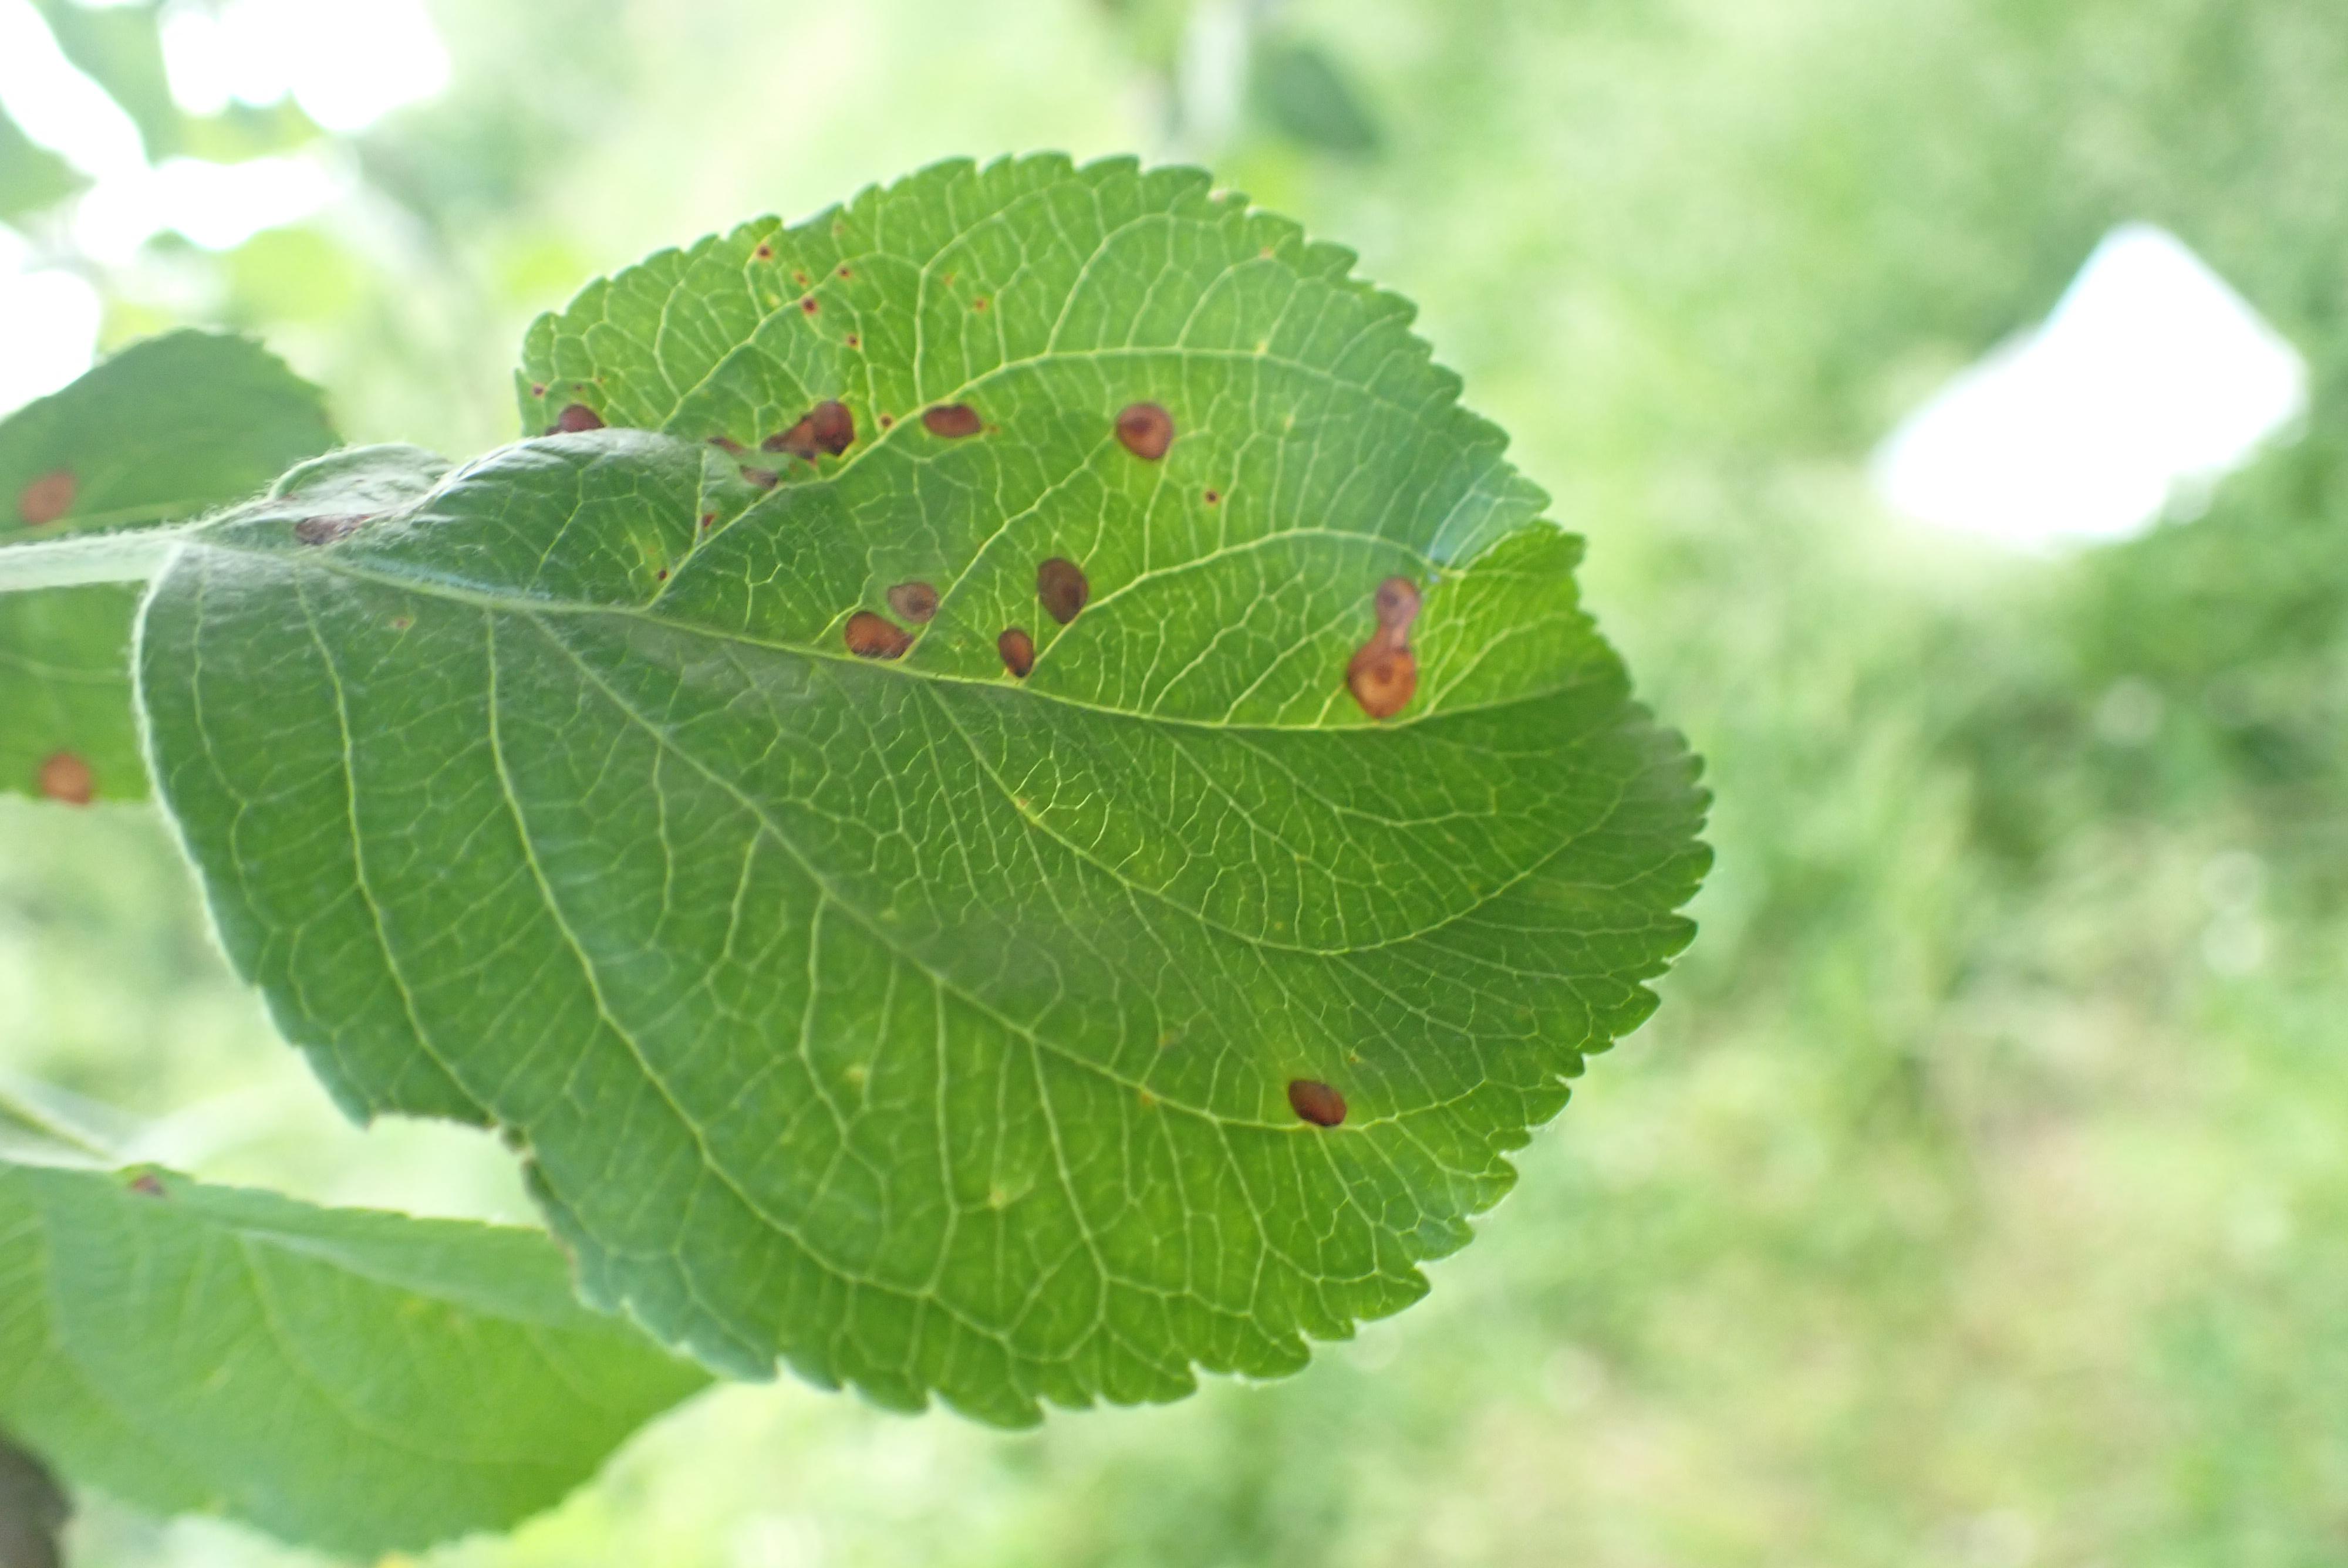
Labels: frog_eye_leaf_spot